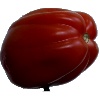
Label: tomato_heart